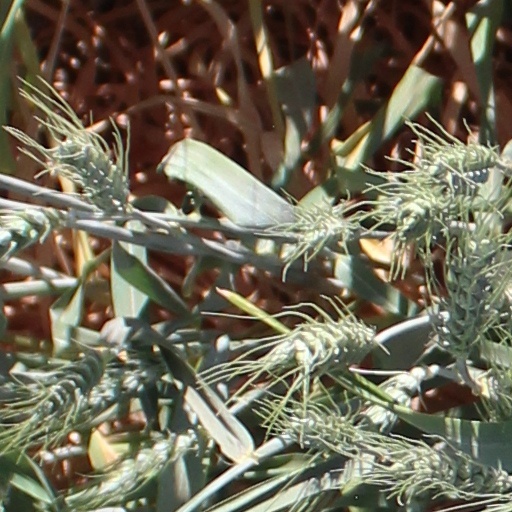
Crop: wheat